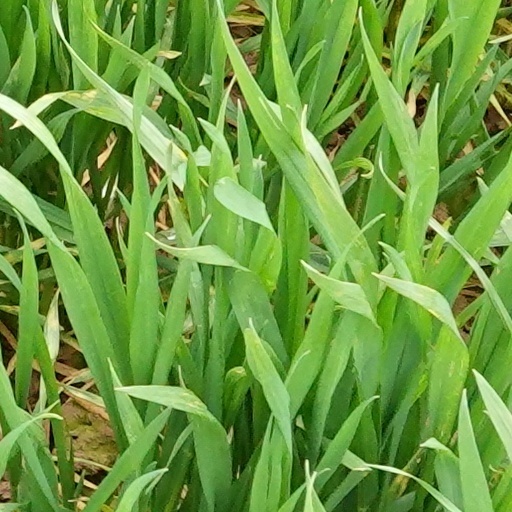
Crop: wheat